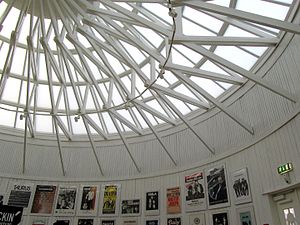
Dansk Plakatmuseum
Del af Dansk Plakatmuseums udstilling i Politikens pavillon fra Landsudstillingen i Aarhus 1909.
Loftskonstruktionen i pavillonen.
Dansk Plakatmuseum er Danmarks eneste museum udelukkende for plakater. Museet har siden 2006 været en afdeling af købstadsmuseet Den Gamle By i Aarhus, hvor man den 1. november 2009 kunne åbne en helt ny udstillingsbygning til formålet.